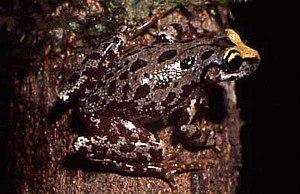
Julianus est un genre d'amphibiens de la famille des Hylidae.
Julianus uruguayus est une espèce d'amphibiens de la famille des Hylidae.